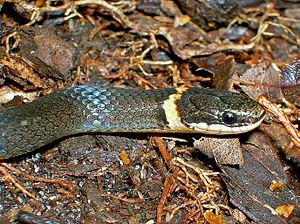
Diadophis punctatus, la Couleuvre à collier américaine, unique représentant du genre Diadophis, est une espèce de serpents de la famille des Dipsadidae.